Jürgen Mittelstraß

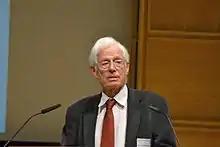
Jürgen Mittelstraß at a Conference in 2015.

Jürgen Mittelstraß (born 11 October 1936 in Düsseldorf) is a German philosopher especially interested in the philosophy of science.